Newfoundland and Labrador

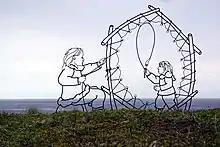
An artistic depiction of the Maritime Archaic culture, at the Port au Choix Archaeological Site. The Maritime Archaic peoples were the first to settle Newfoundland.

Human habitation in Newfoundland and Labrador can be traced back about 9,000 years. The Maritime Archaic peoples were sea-mammal hunters in the subarctic. They prospered along the Atlantic Coast of North America from about 7000 BC to 1500 BC. Their settlements included longhouses and boat-topped temporary or seasonal houses. They engaged in long-distance trade, using as currency white chert, a rock quarried from northern Labrador to Maine. The southern branch of these people was established on the north peninsula of Newfoundland by 5,000 years ago. The Maritime Archaic period is best known from a mortuary site in Newfoundland at Port au Choix.